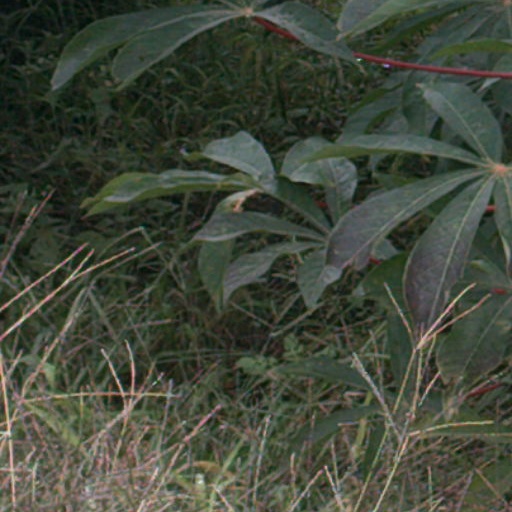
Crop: cassava